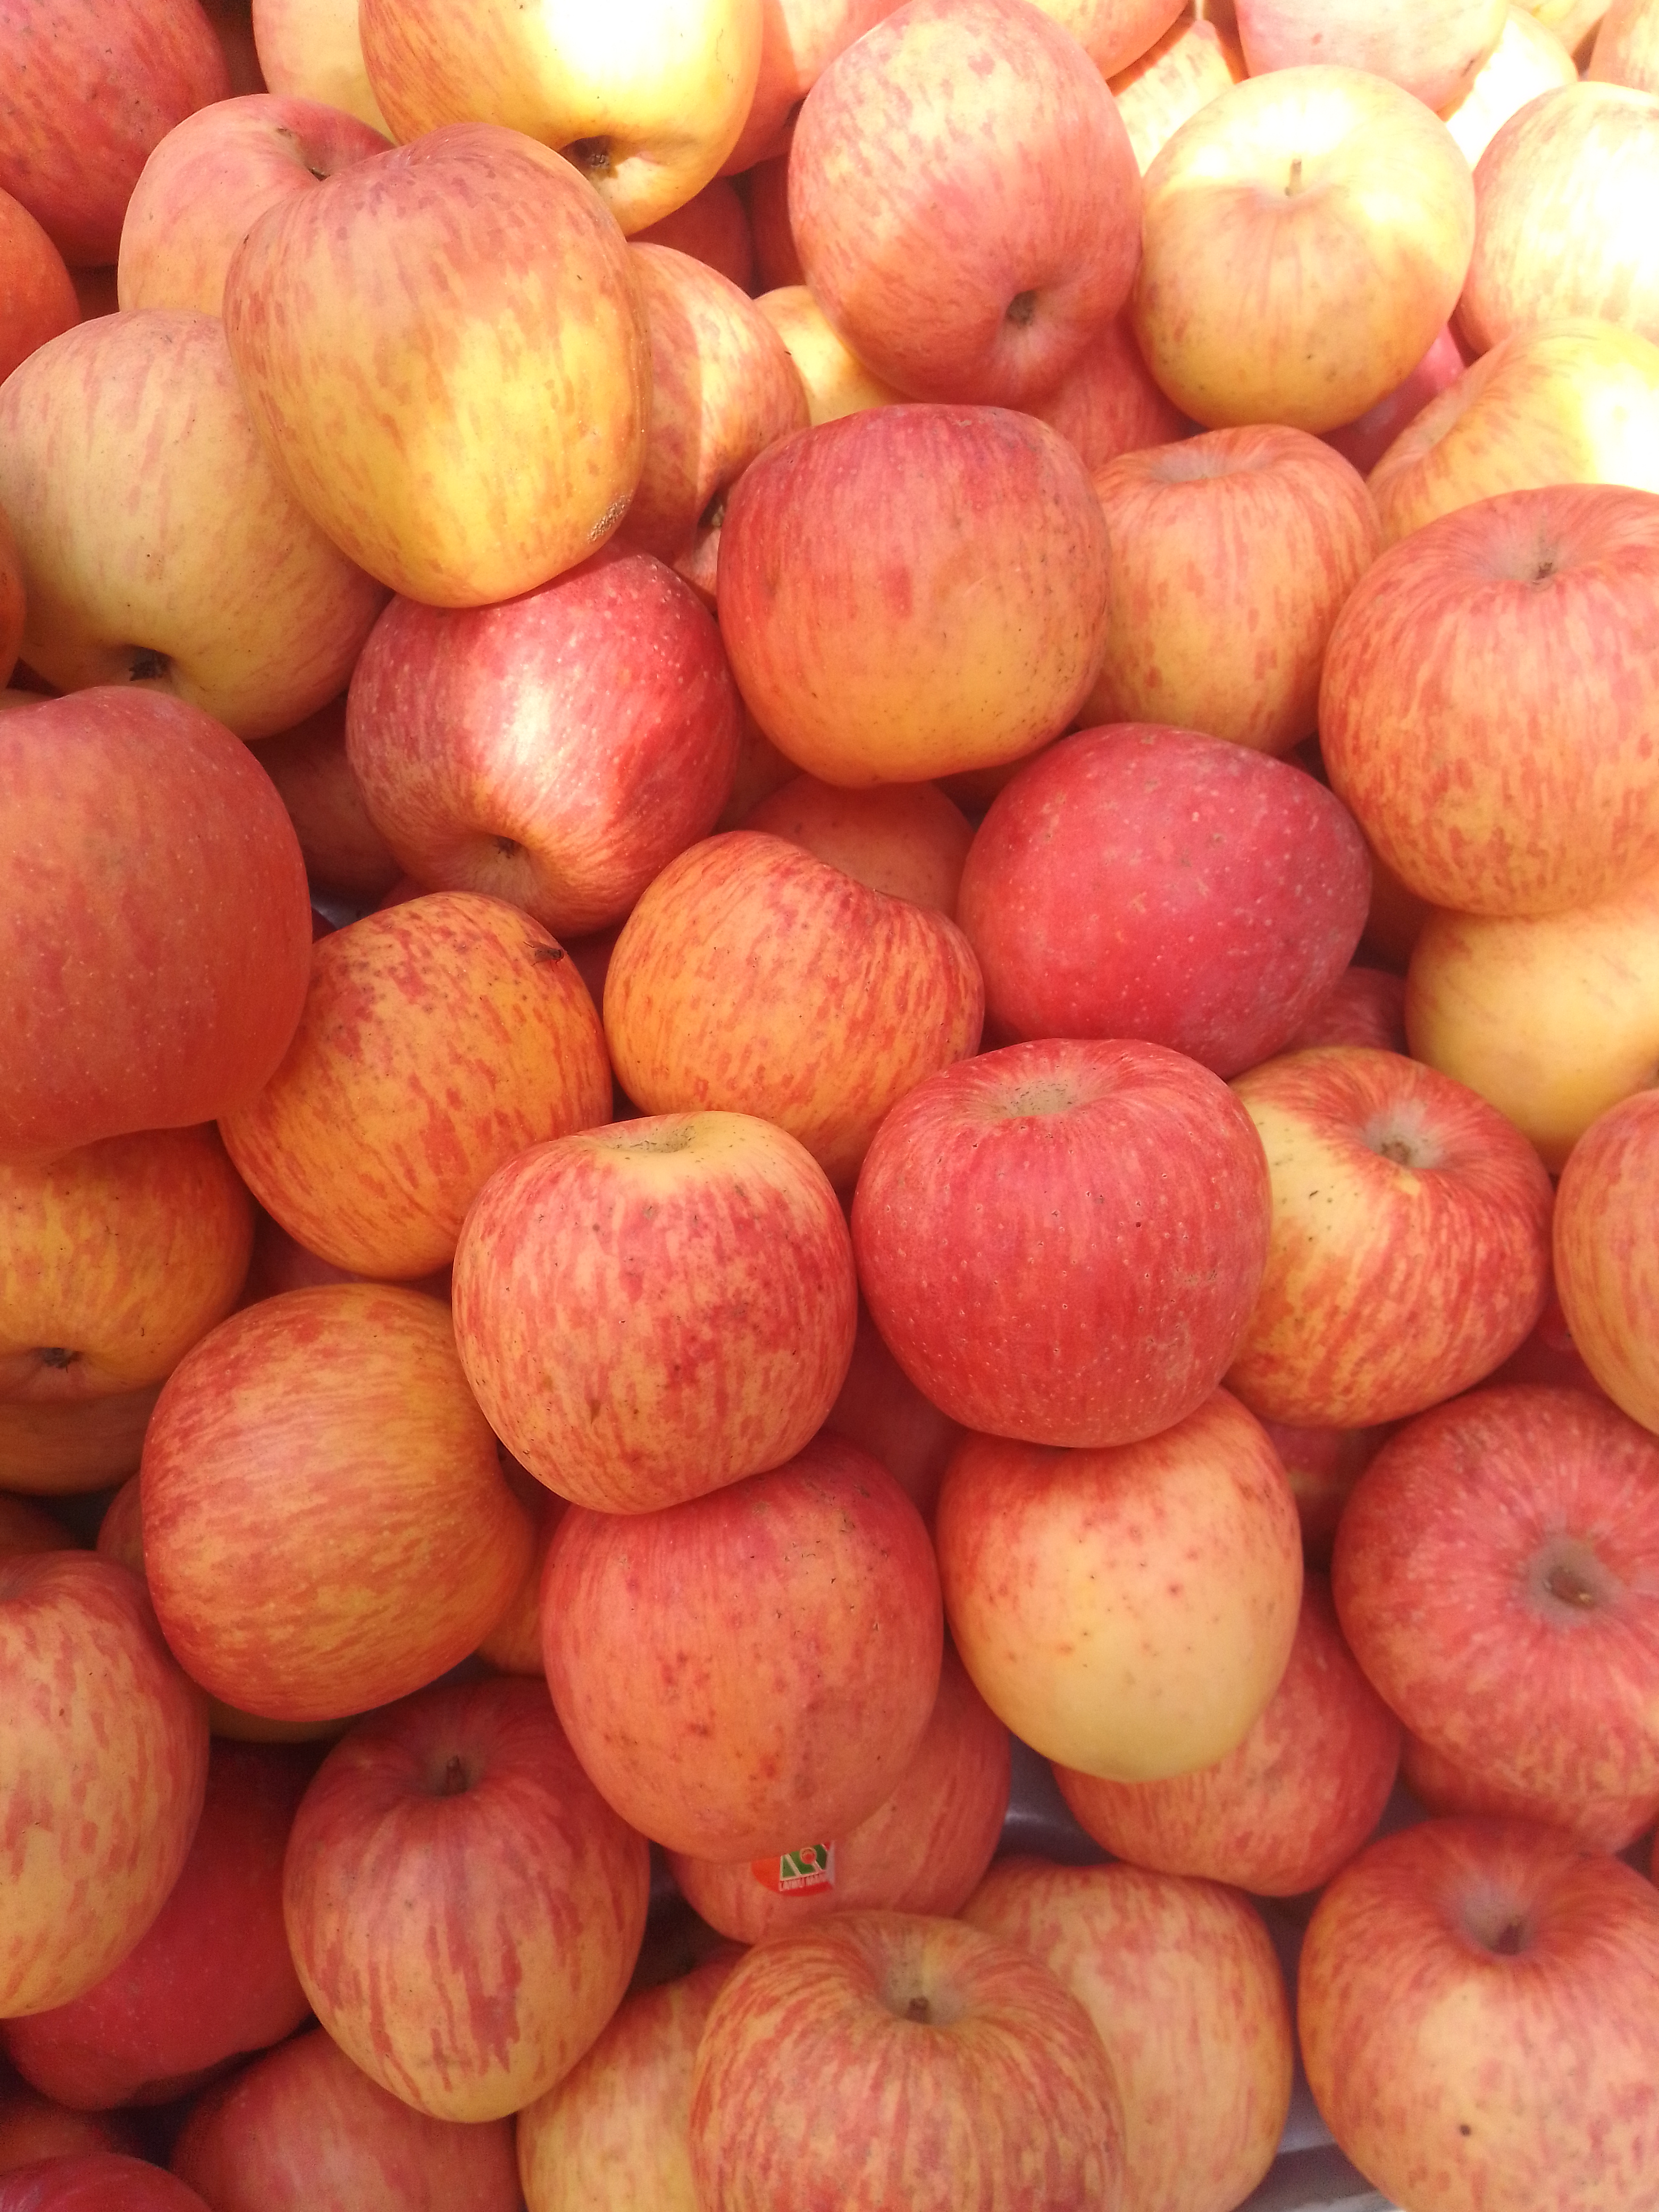
Fruit: apple
Condition: fresh